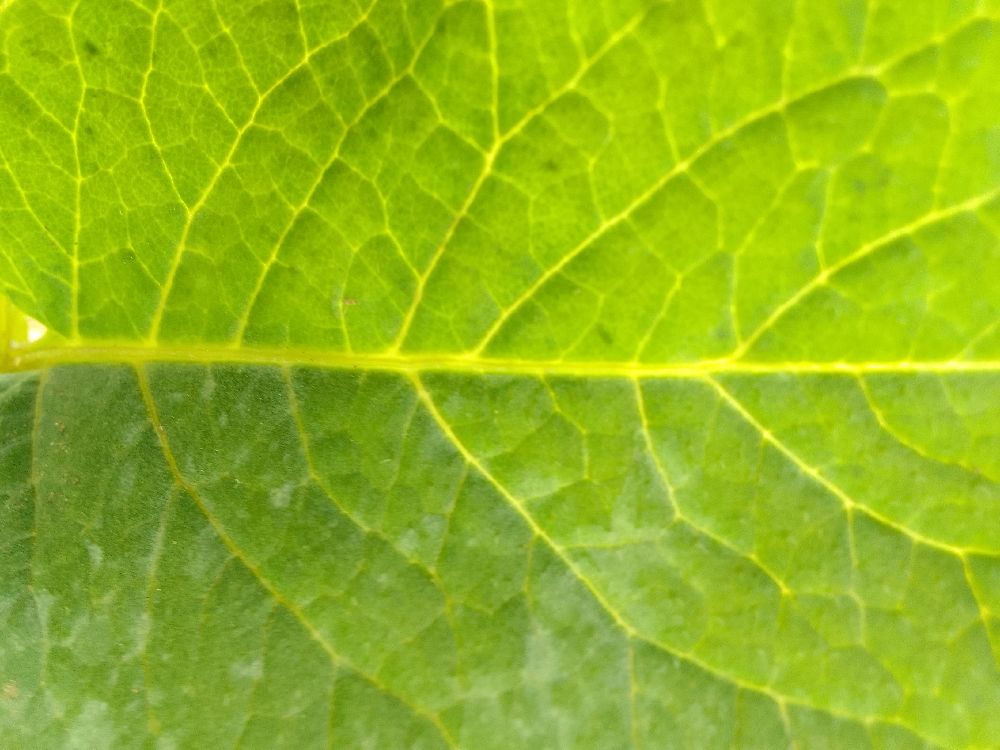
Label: Healthy